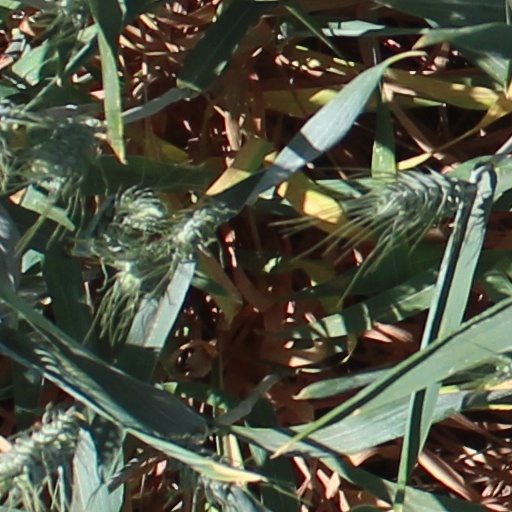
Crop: wheat